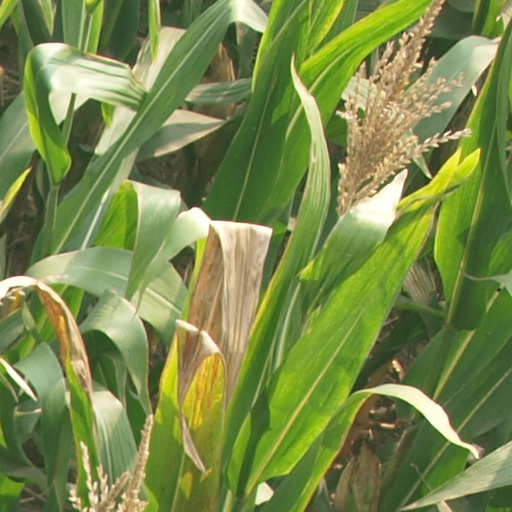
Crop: maize; corn